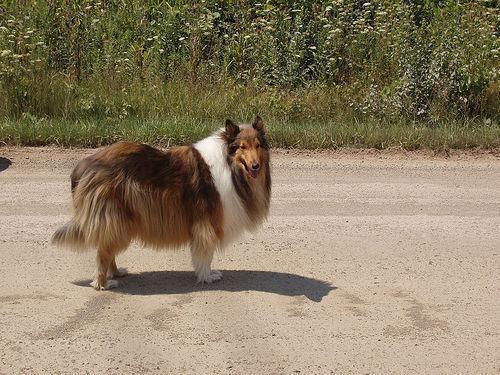
collie